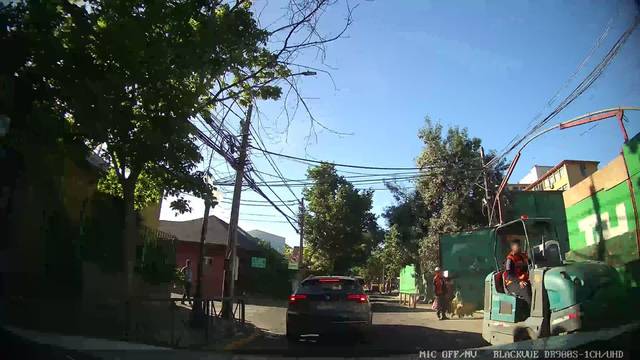
Region: Chile
Coordinates: -33.436, -70.623